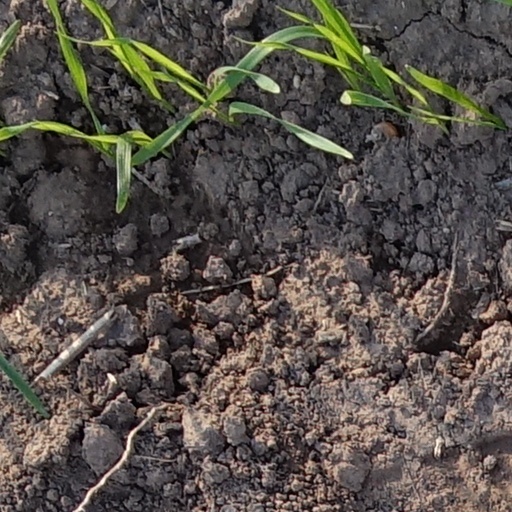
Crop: wheat